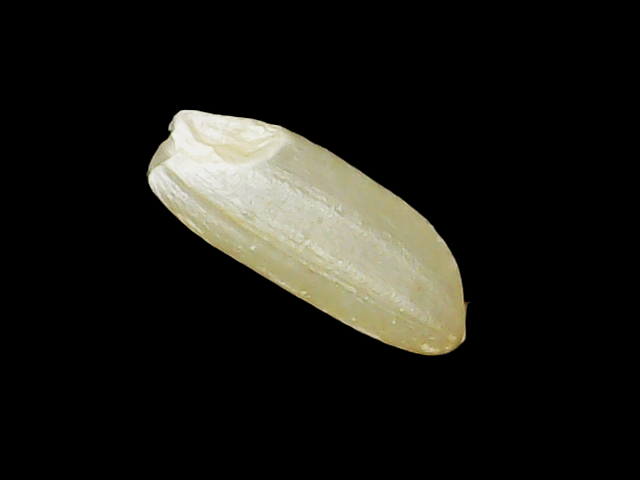
Rice variety: Binadhan12